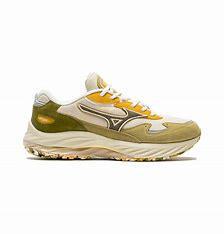
Brand: Mizuno
Model: 100